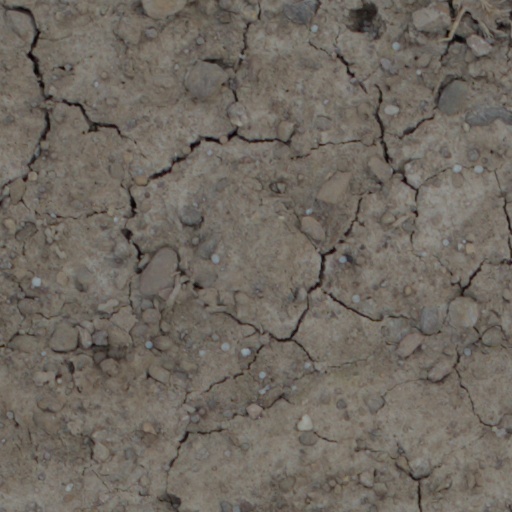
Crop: wheat